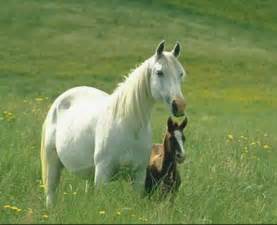
Label: horse